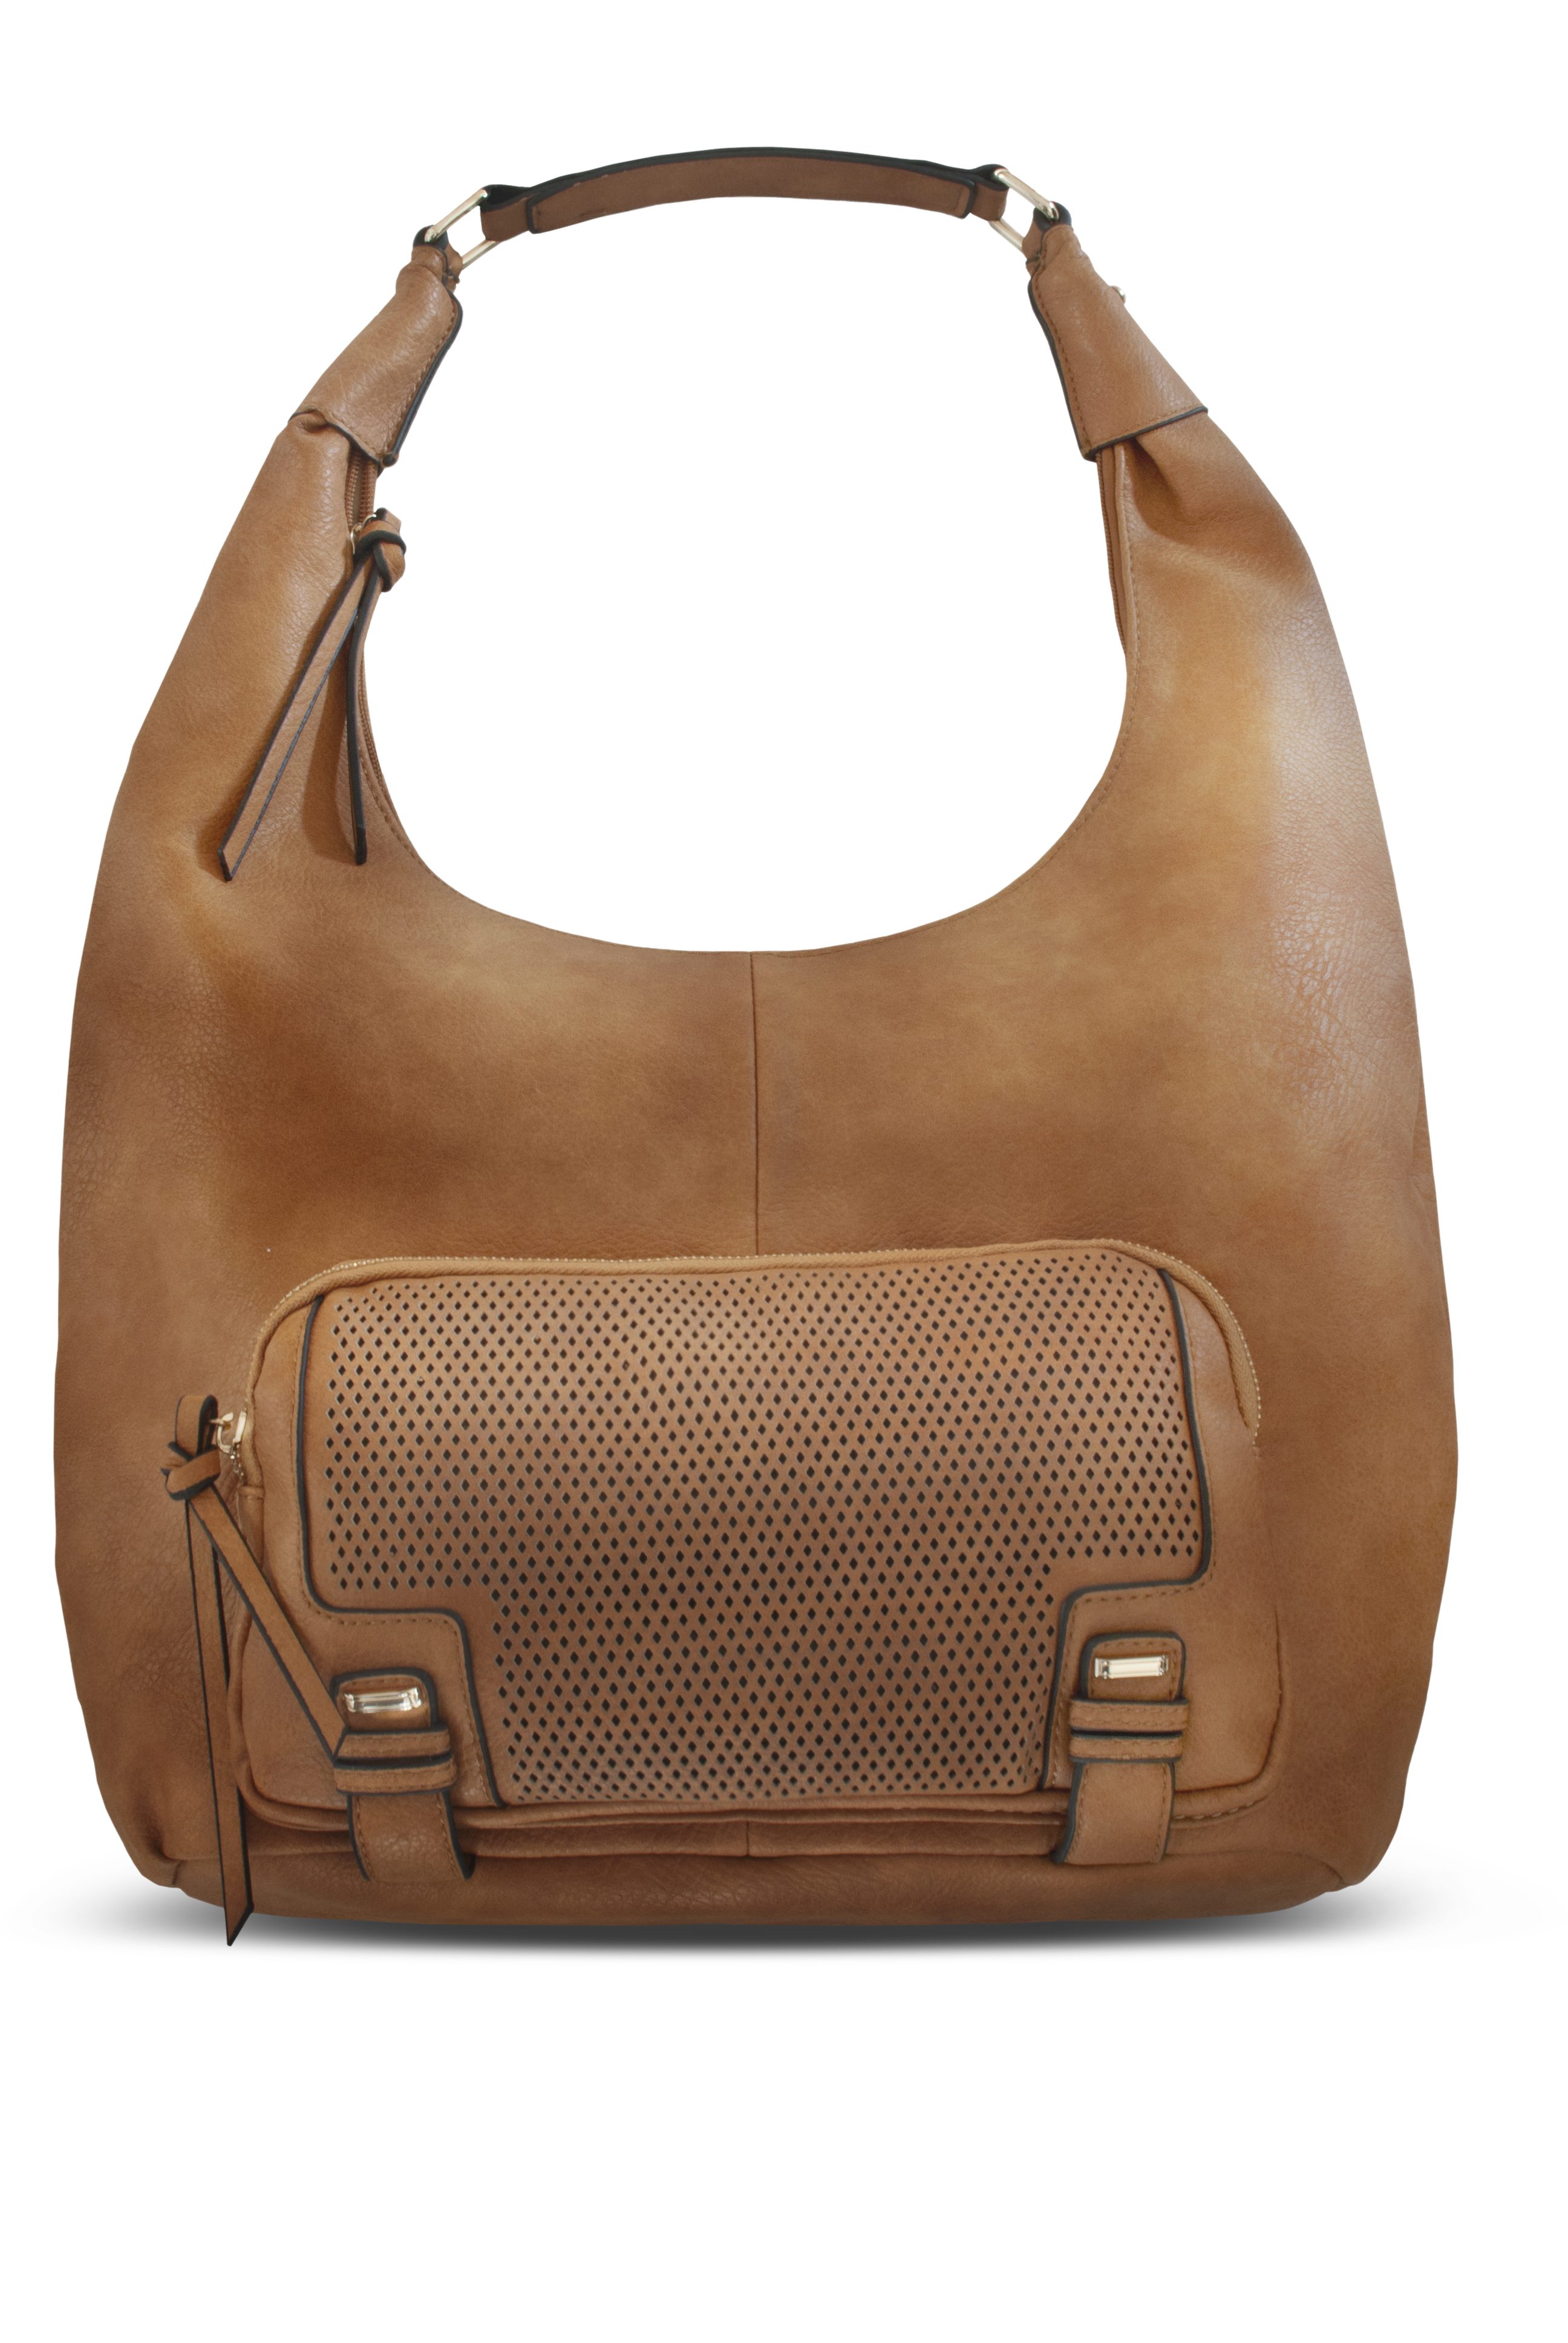
handbag, Women wallet, purse, bag, brown, leather, shoulder bag, hobo bag, product, fashion accessory, caramel color, product design, beige